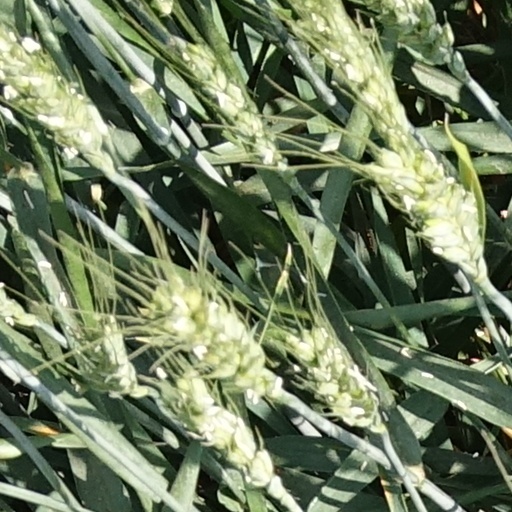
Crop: wheat